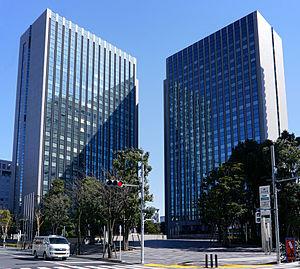
Sumitomo Chemical est une entreprise japonaise qui fait partie de l'indice TOPIX 100. Ses activités principales sont la chimie et la pharmacie.
Mitsui Sumitomo Insurance Co., Ltd. ou MSI est une compagnie d'assurance japonaise.
MS&AD Insurance est une entreprise japonaise d'assurance.